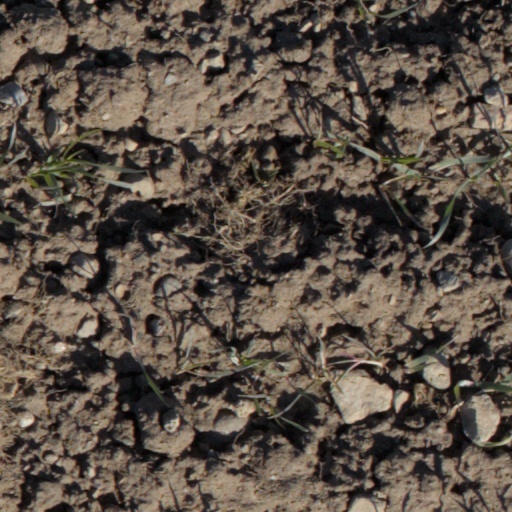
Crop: wheat